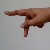
The image shows a hand gesture representing the letter 'P' in Indian Sign Language.